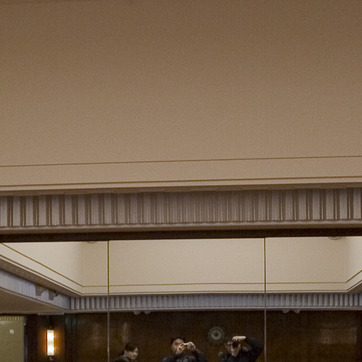
Material: painted